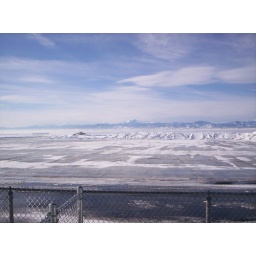
snow removal, and mountains that where a lot easier to see in person